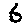
Label: 6